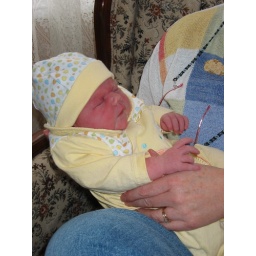
Meredith in her cute duck ensemble